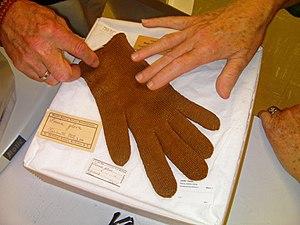
Le byssus est un ensemble de fibres sécrétées par certains mollusques bivalves et qui leur permet d'adhérer au substrat. Ces fibres sont produites par une glande dite glande byssogène.